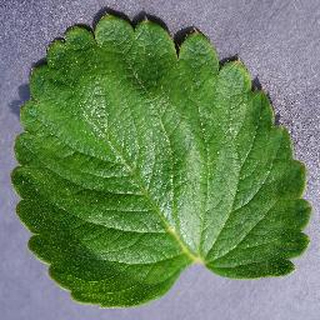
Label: healthy_strawberry